COVID-19 misinformation by China

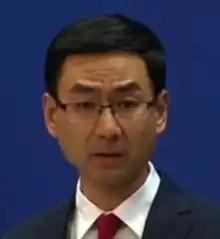
Foreign Ministry Spokesperson Geng Shuang promoted claims that the US had engineered a bioweapon.

There is evidence that the Chinese government has made a vigorous effort to play down its early failures in the crisis and to mitigate the damage it has wrought to its image, by claiming the virus originated outside of China. Chinese state media misconstrued research from academics such as Alexander Kekulé, the director of the Institute for Biosecurity Research in Halle, suggesting it was Italy, not China, where the virus began. Chinese state media also misrepresented statements from Michael Ryan, the World Health Organization's emergency director, insinuating that the virus may have originated outside of China. CNN, Quartz, "The Washington Post," "Financial Times", Associated Press and others have reported that Chinese government officials, in response to the outbreak, launched a coordinated disinformation campaign seeking to spread doubt about the origin of the coronavirus and its outbreak. A review of Chinese state media and social media posts in early March 2020, conducted by "The Washington Post", found that anti-American conspiracy theories circulating among Chinese users "gained steam through a mix of unexplained official statements magnified by social media, censorship and doubts stoked by state media and government officials". United States Department of State officials, as well as sinologist Dali Yang, have said the campaign was intended to deflect attention away from the Chinese government's mishandling of the crisis.